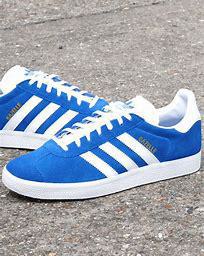
Brand: Adidas
Model: Gazelle